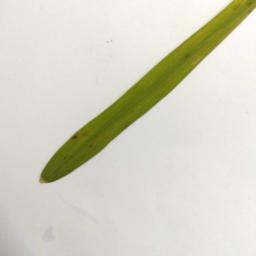
Label: Rice___Brown_Spot